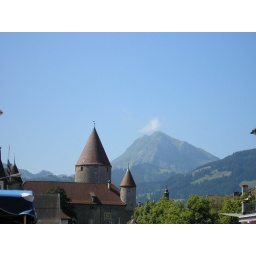
seen from the Thursday street market in Bulle